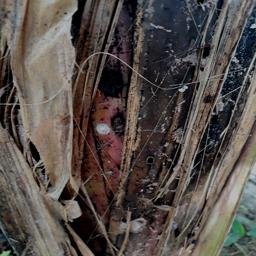
Label: BACTERIAL SOFT ROT